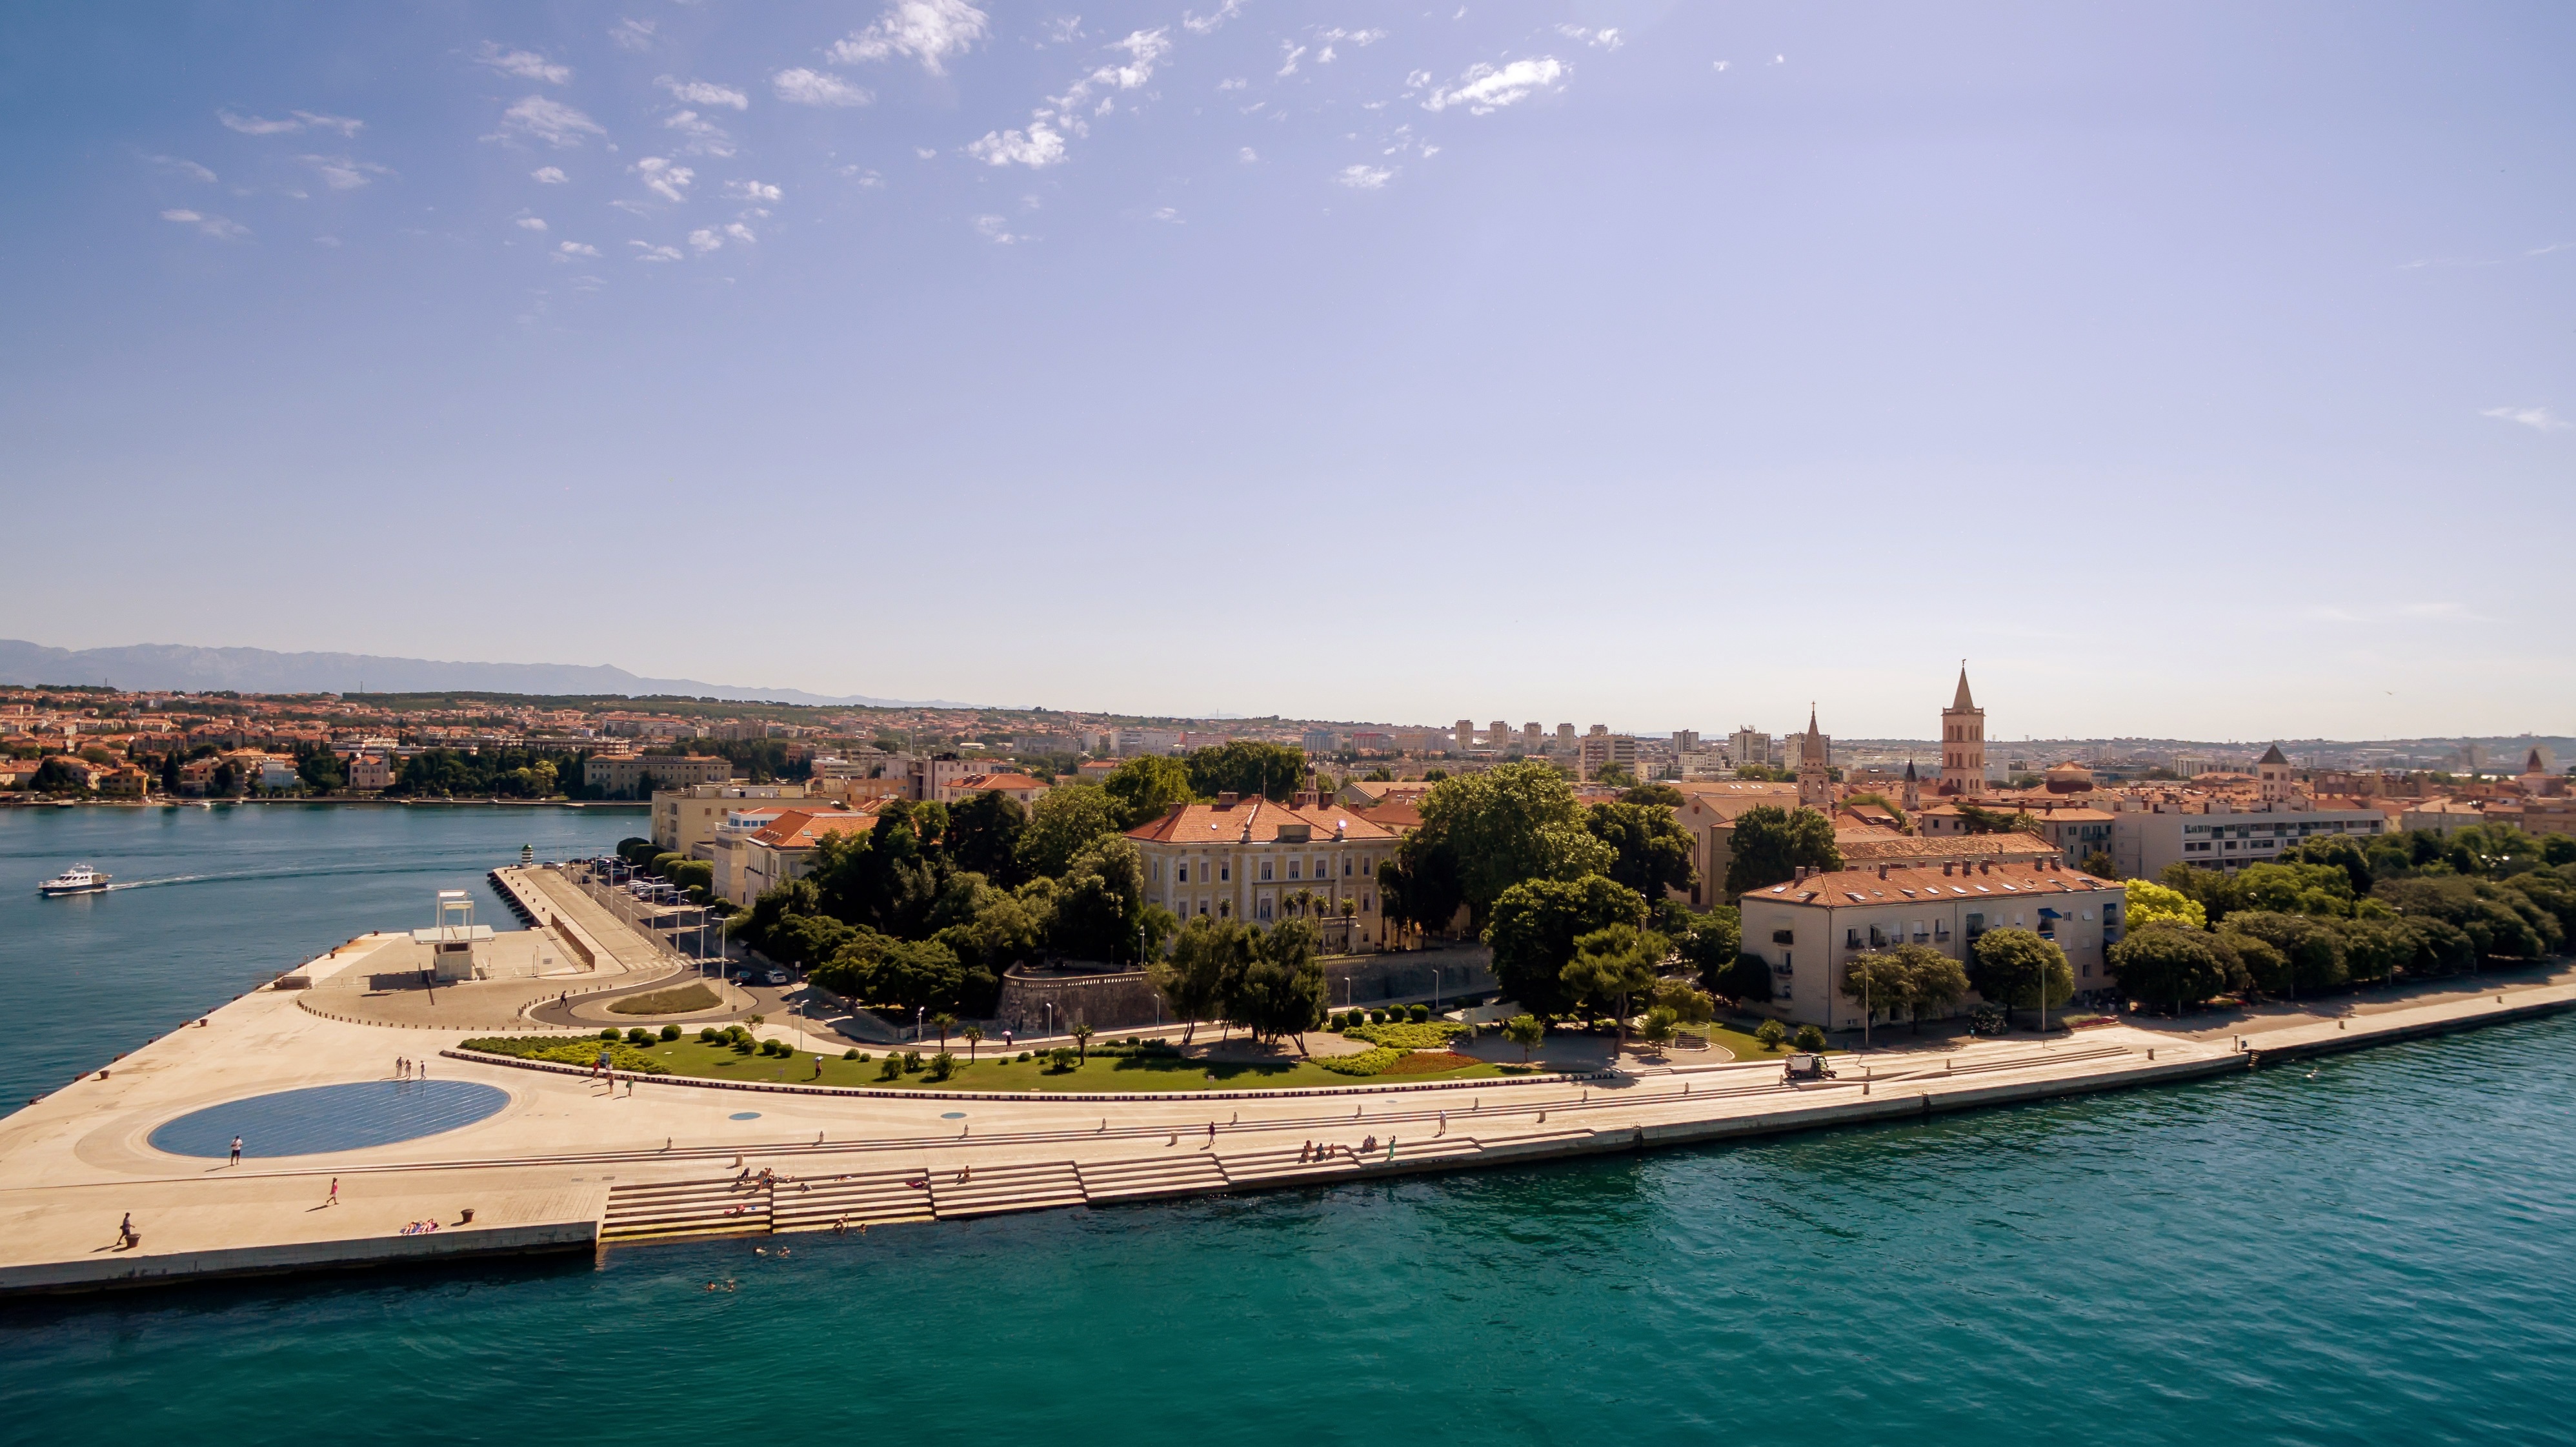
beach, sea, coast, water, ocean, horizon, skyline, shore, cityscape, summer, vacation, dusk, vehicle, bay, marina, aerial, body of water, croatia, cape, adriatic, dalmatia, zadar, aerial photography, sea organ